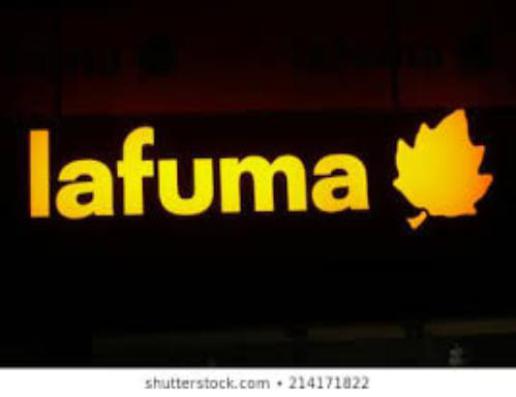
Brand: lafuma
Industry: Sports